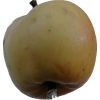
Label: Apple 14